Canadian Siberian Expeditionary Force

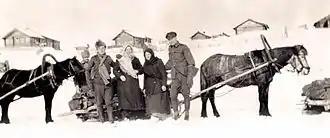
Two Canadian gunners pose alongside Russian sleigh drivers.

The belief that the Bolshevik revolution would be unsuccessful and lead to business and trade opportunities led the Canadian government to appoint the Canadian Siberian Economic Commission in an October 1918 order-in-council, led by trade commissioner Dana Wilgress. The Royal Bank of Canada opened a banking branch in Vladivostok; three employees, and a "57 ton prefabricated bank building were dispatched from Vancouver for Siberia on November 28, 1918". The prefab bank building was not used, however, and the branch was closed in October 1919, after the withdrawal of the Canadian and British troops.